Question: Why are the horses there?
Tambaya: Meyasa dokunan suke a nan?
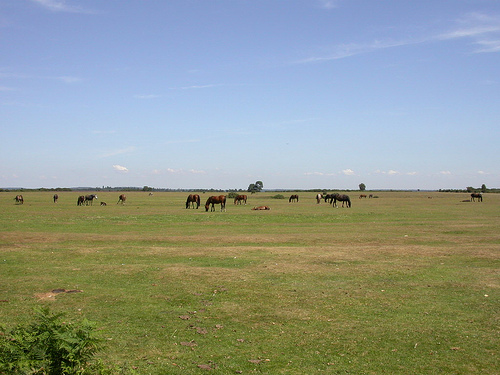
Answer: They are eating.
Amsa: Suna cin abinci.